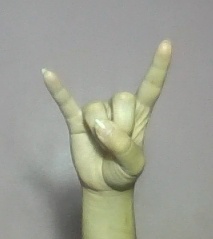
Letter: la